Eremophila spectabilis

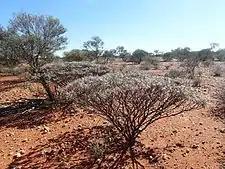
"E. spectabilis" subsp. "brevis" growing north of Wiluna

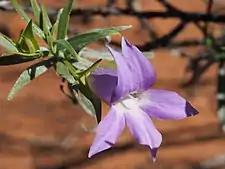
"E. spectabilis" subsp. "brevis" flower detail

The species was first formally described by Charles Gardner in 1942 and the description was published in "Journal of the Royal Society of Western Australia". The specific epithet ("spectabilis") is a Latin word meaning "notable", "admirable" or "remarkable".